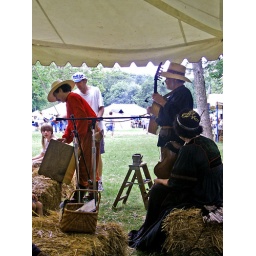
That box that the man in red is holding is his drum...and he sits on it while playing it.